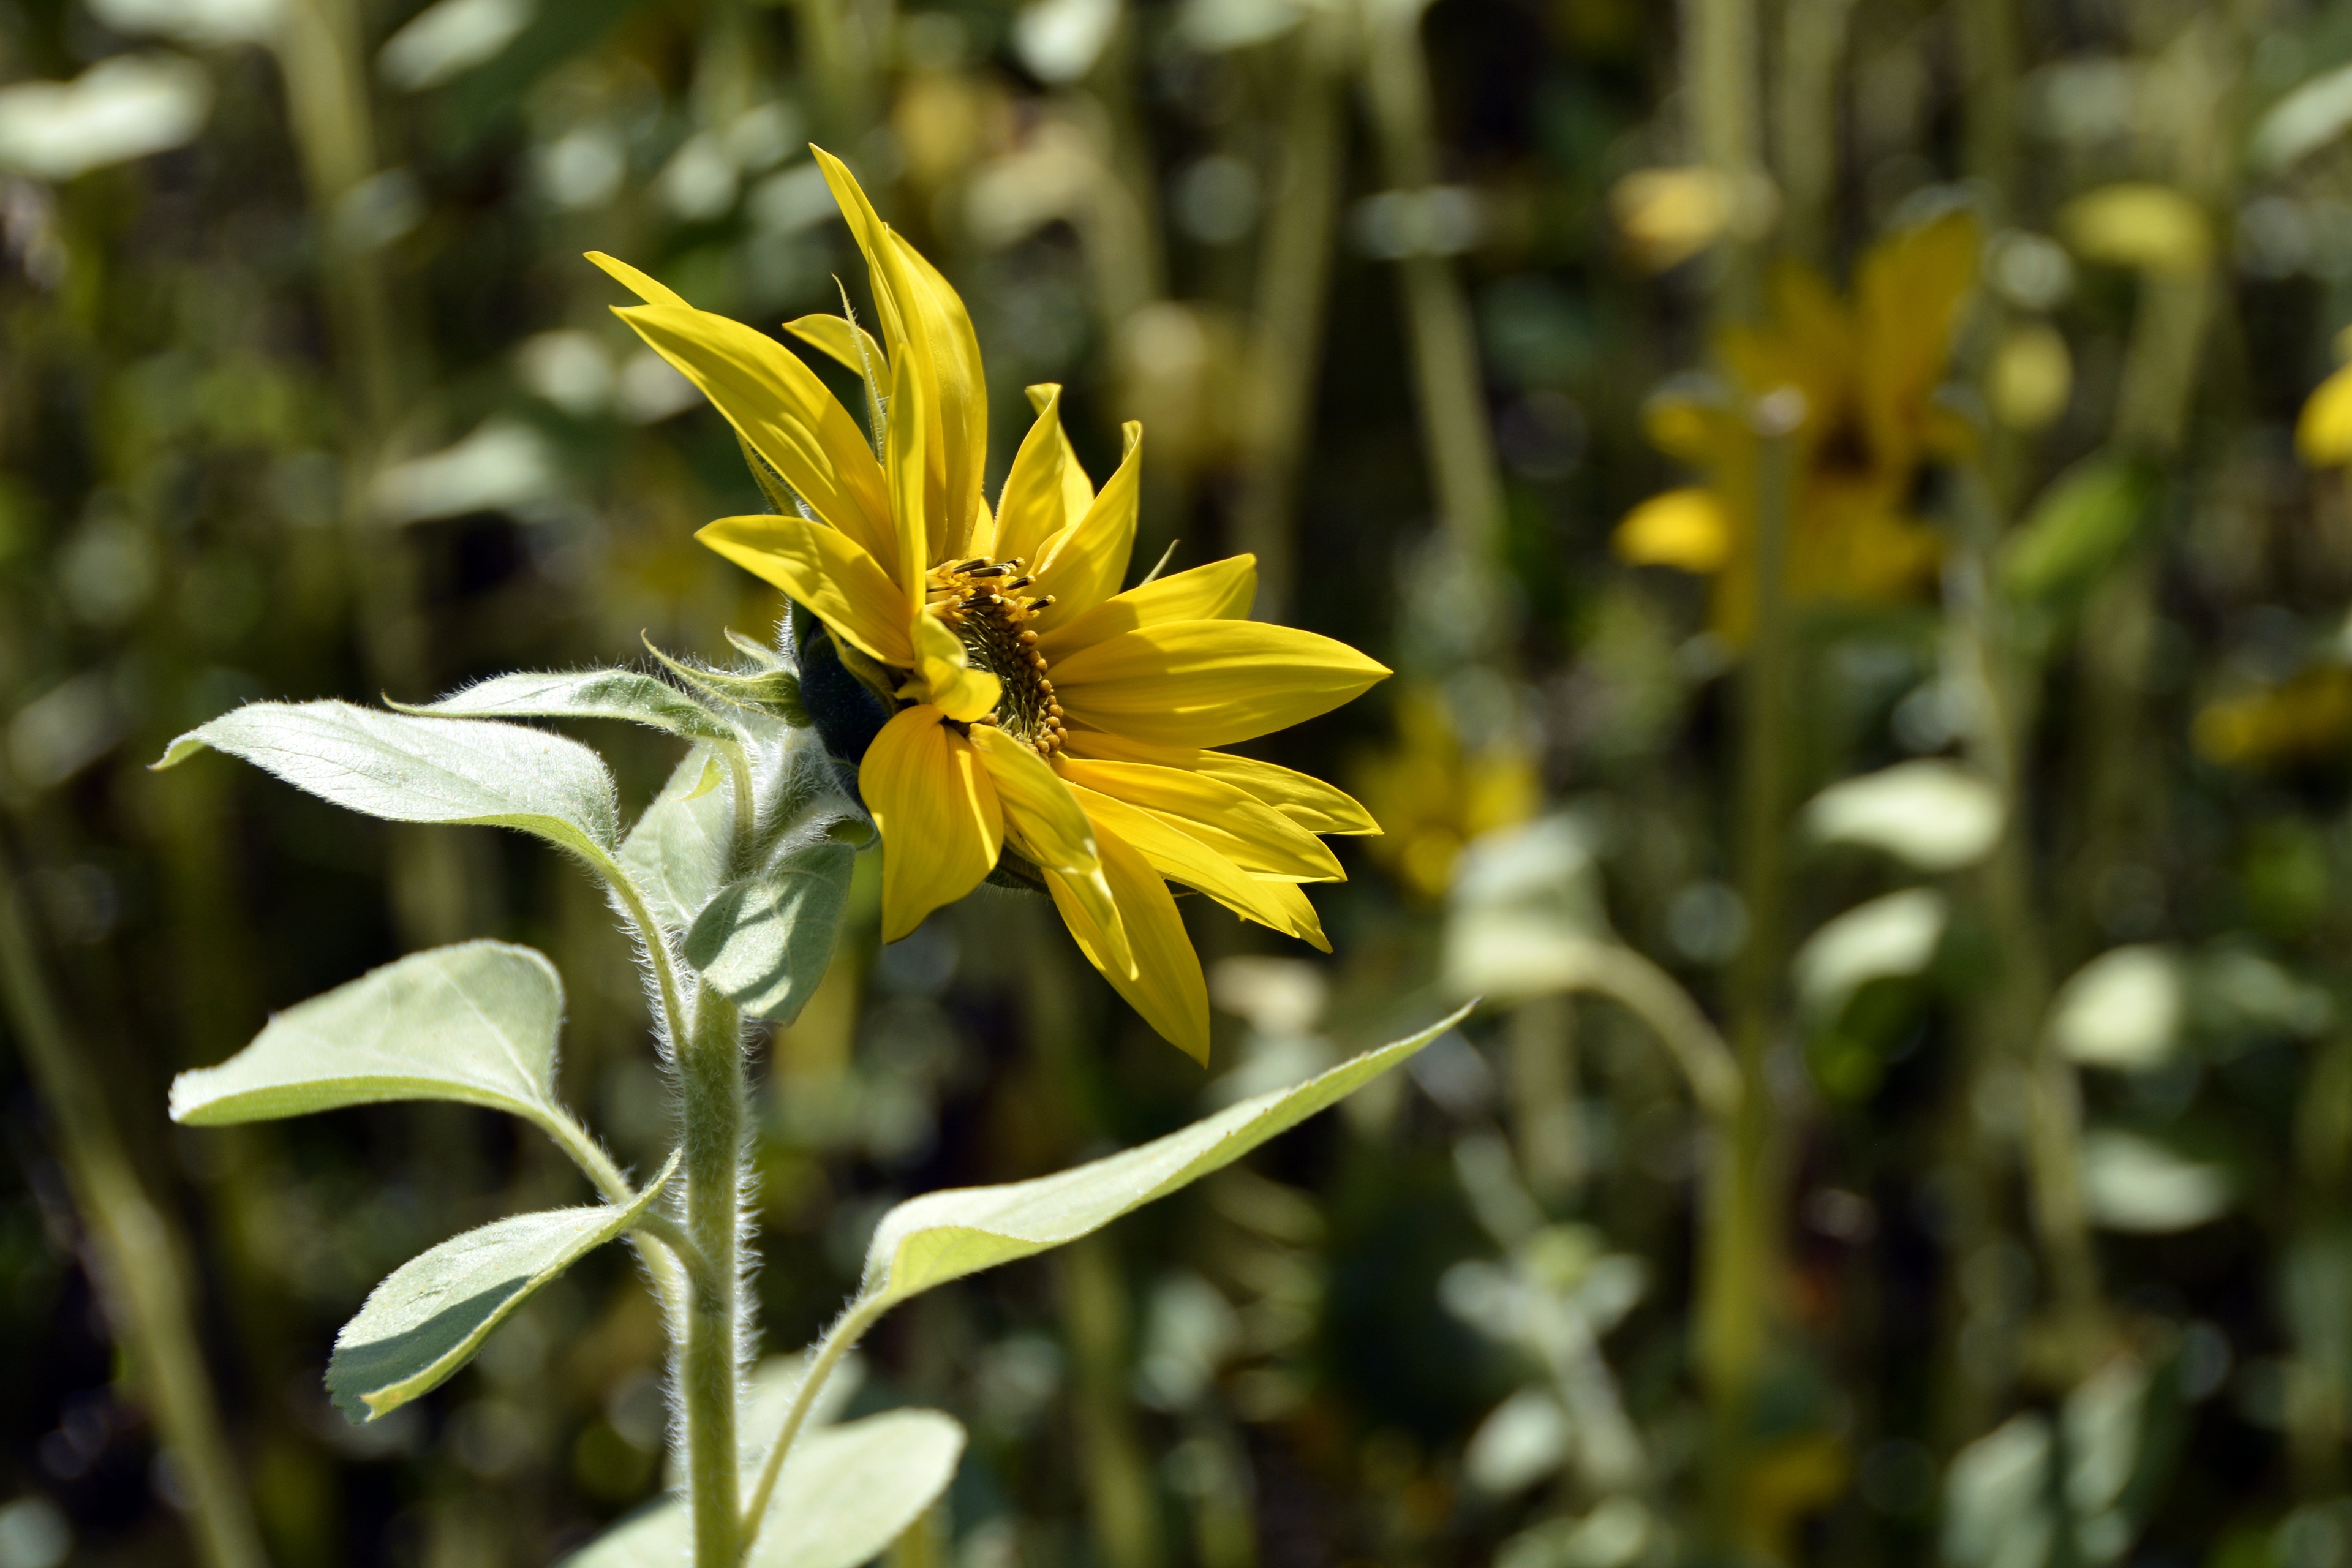
nature, blossom, plant, field, meadow, sunlight, flower, bloom, summer, botany, yellow, garden, flora, yellow flower, wildflower, leaves, bright, sun flower, macro photography, flowering plant, daisy family, summer flower, plant stem, land plant